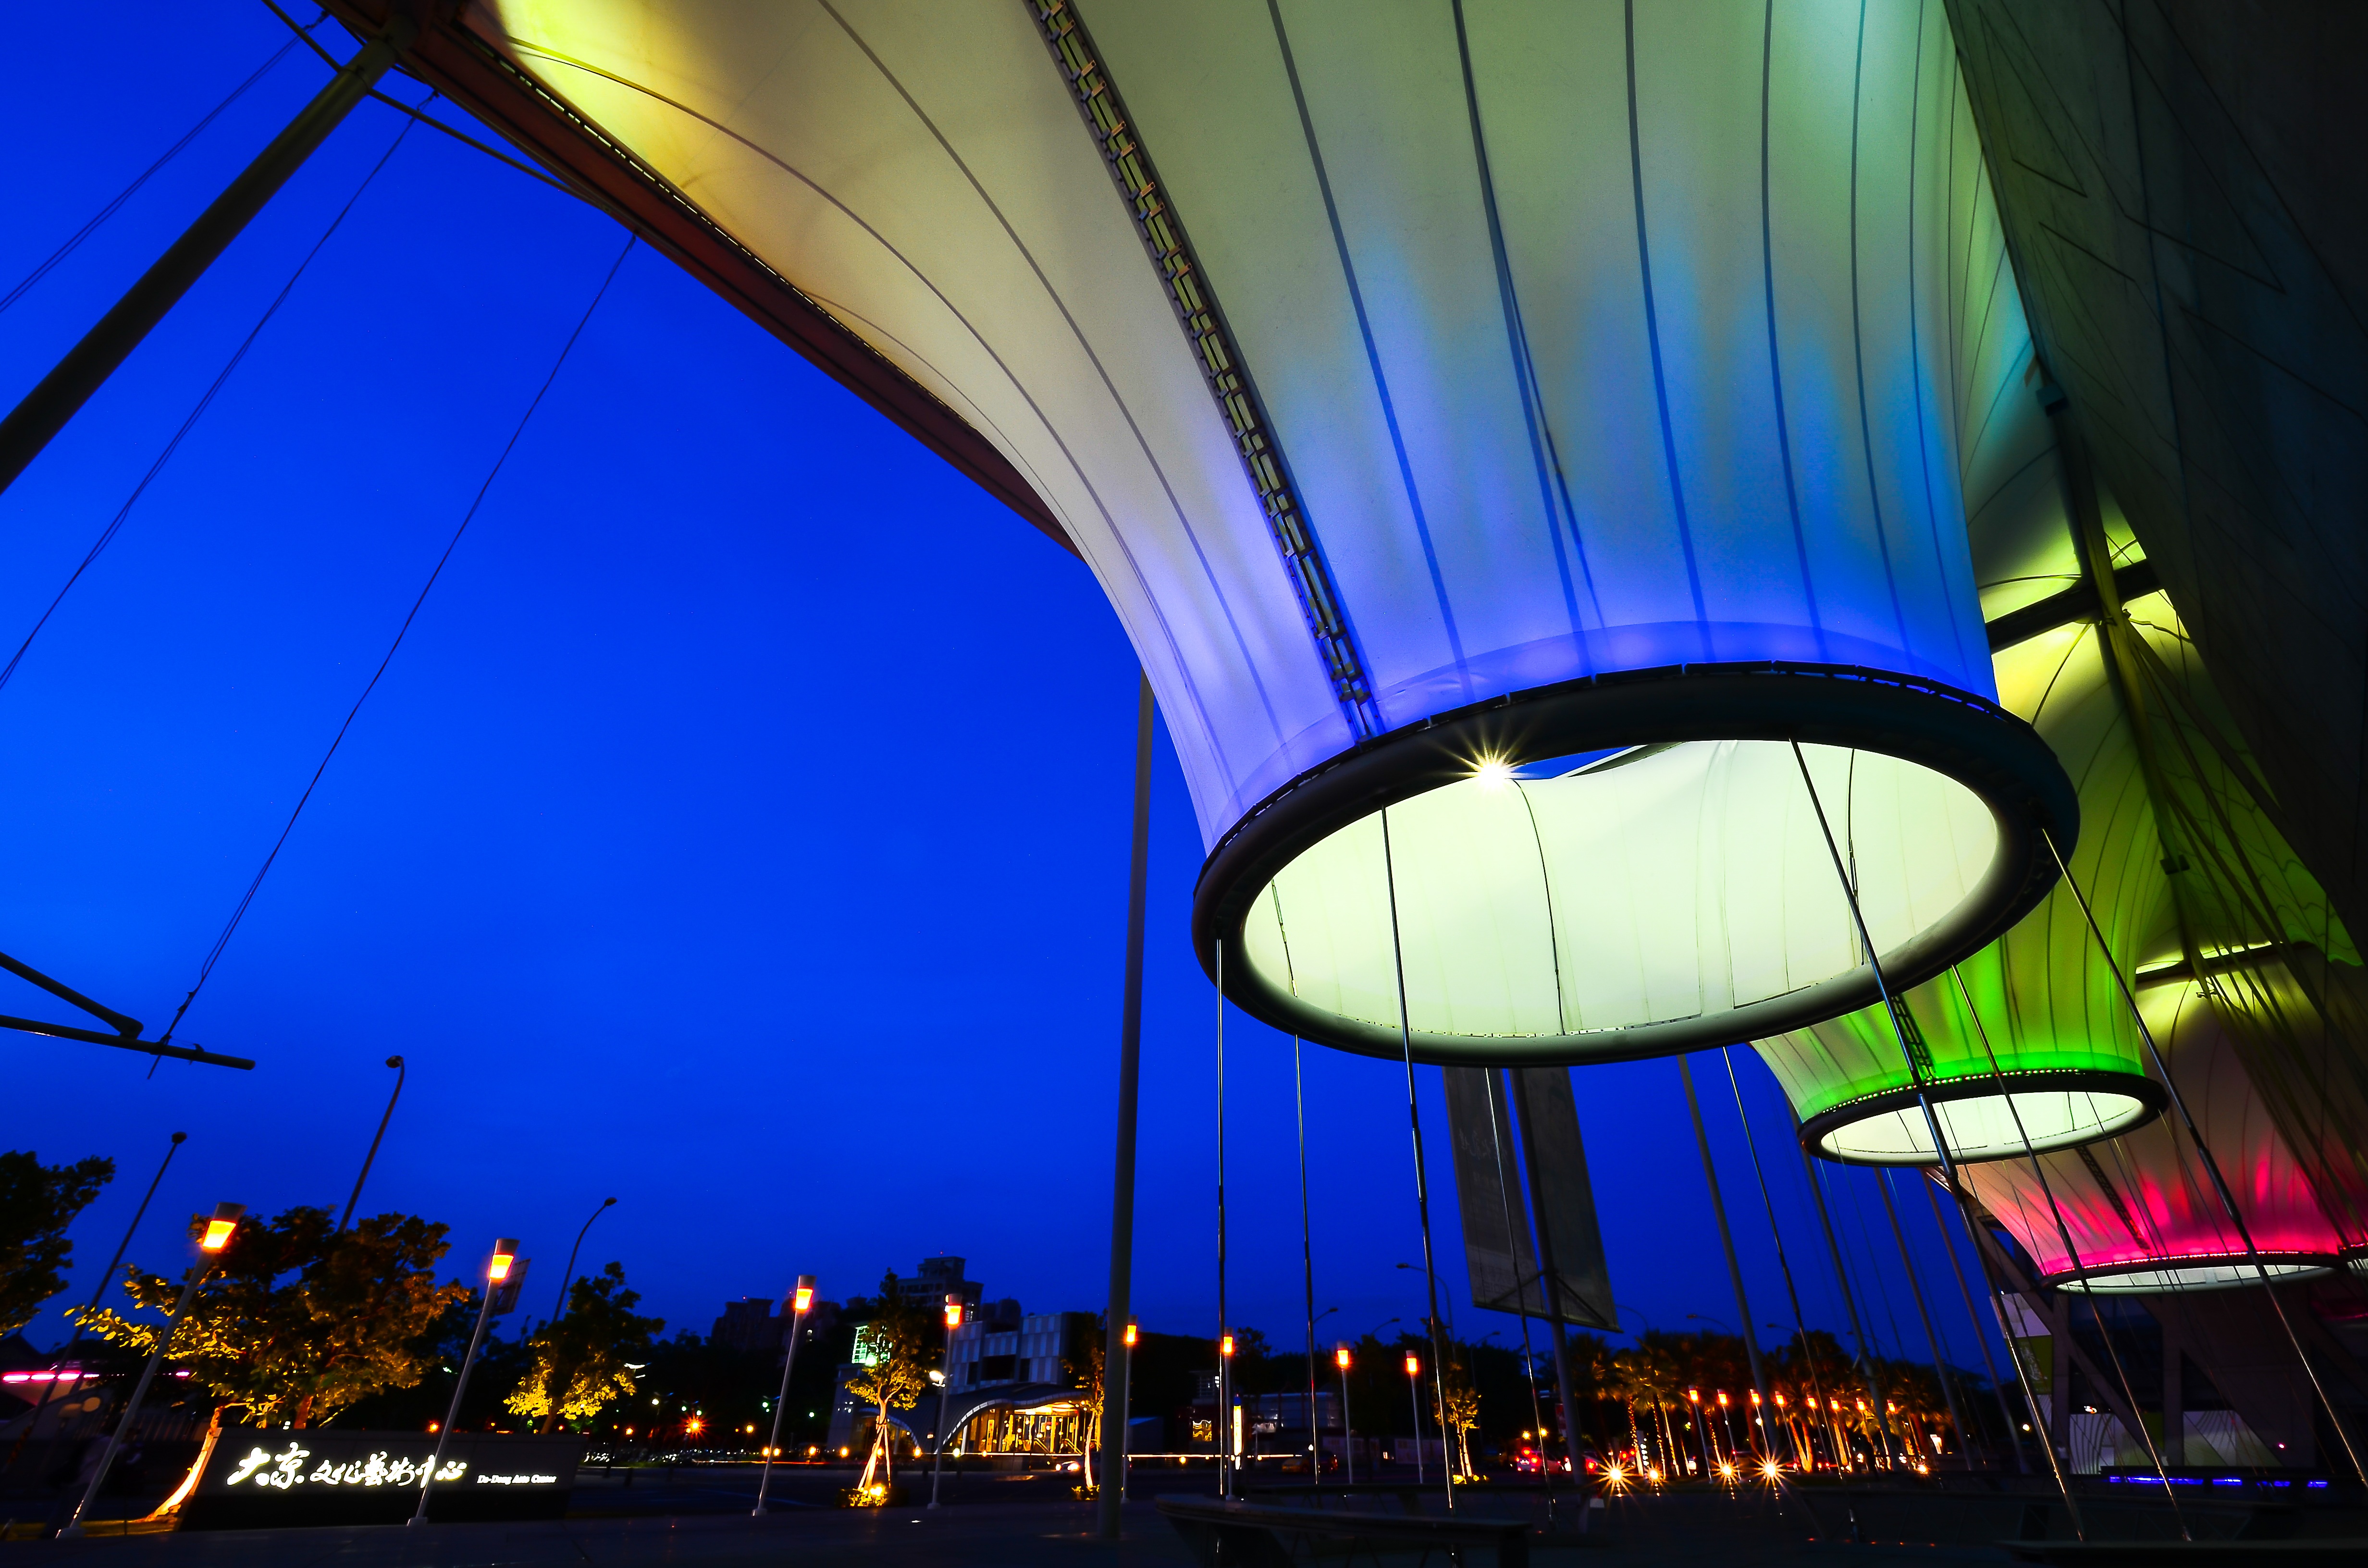
light, bridge, night, cityscape, evening, vehicle, color, lighting, night view, kaohsiung, tokyo culture center, mountain area, hot qi ball, atmosphere of earth